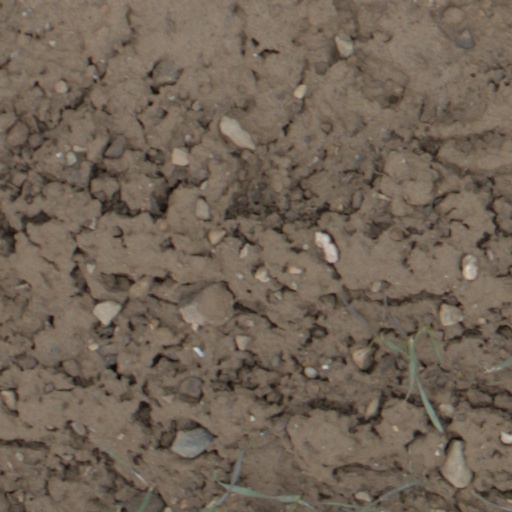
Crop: wheat